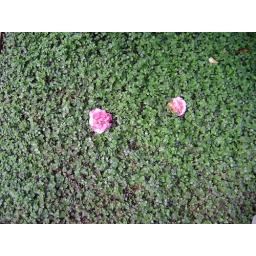
Flower in a green lake